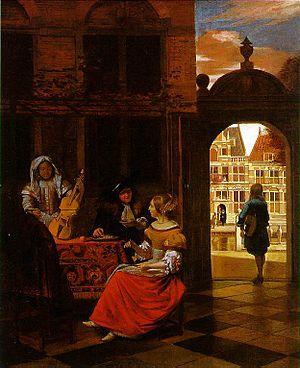
Cette page établit une liste des peintures de Pieter de Hooch.